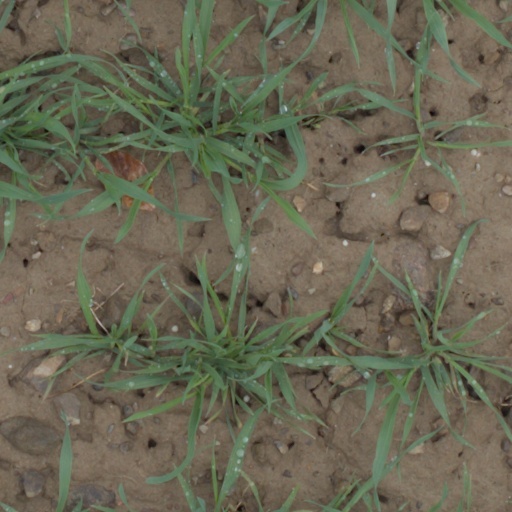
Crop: wheat